Northland Sun

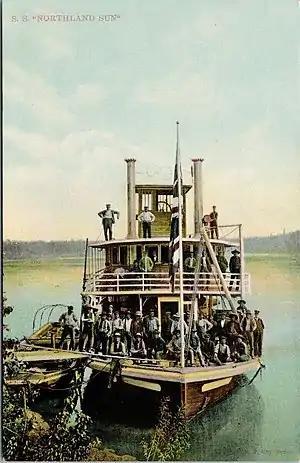

The Northland Sun was a sternwheel steam ship, built in 1909, that operated on the Mackenzie River system. She was the fourth steamboat to be built locally at Athabasca Landing, the Northern End of an overland route connecting the Saskatchewan River to the Athabasca River and the Mackenzie River system.